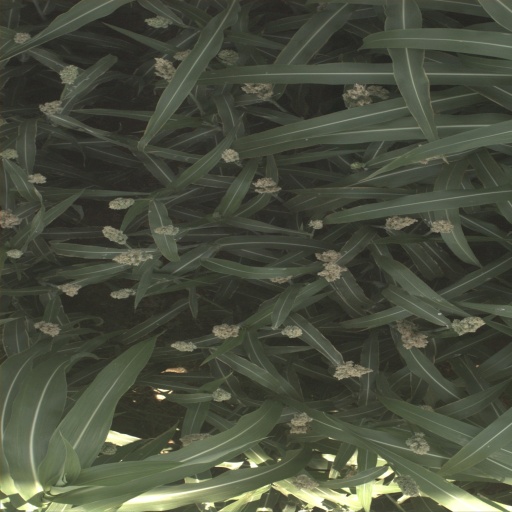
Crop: sorghum